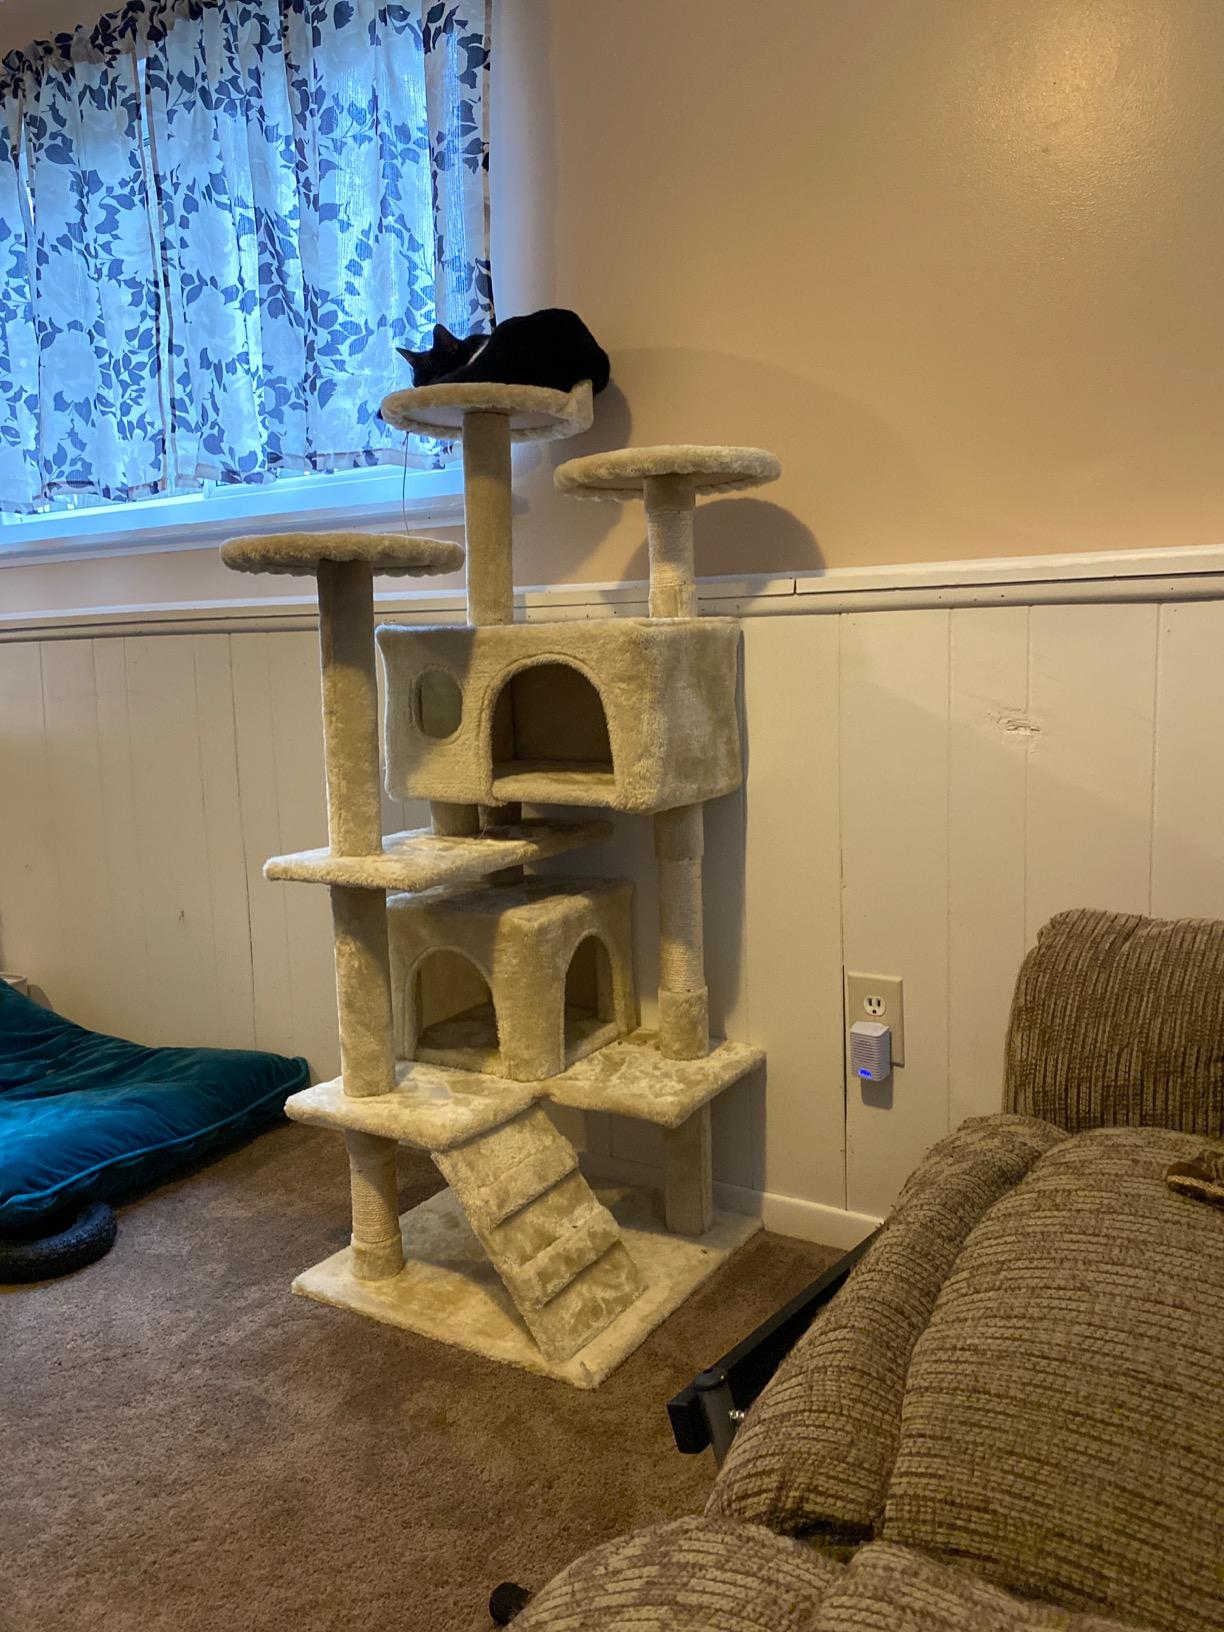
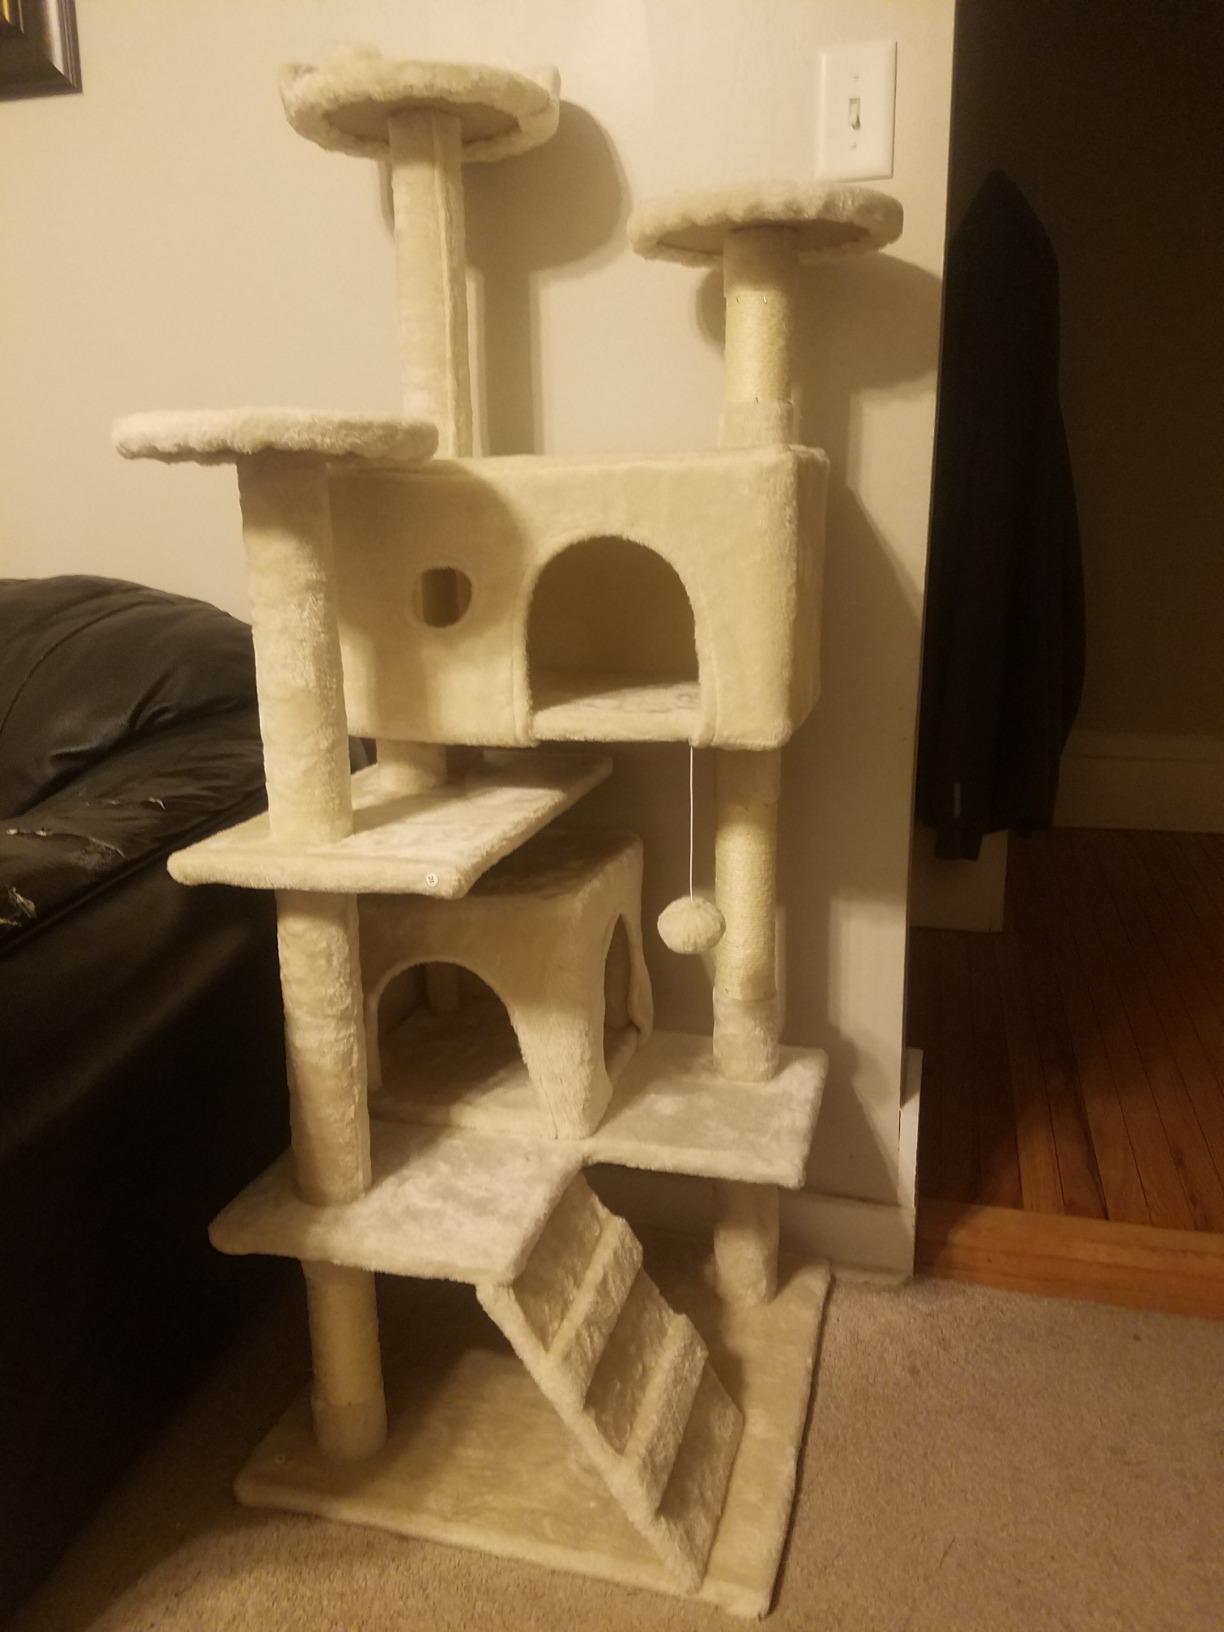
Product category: items_cat tree
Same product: yes